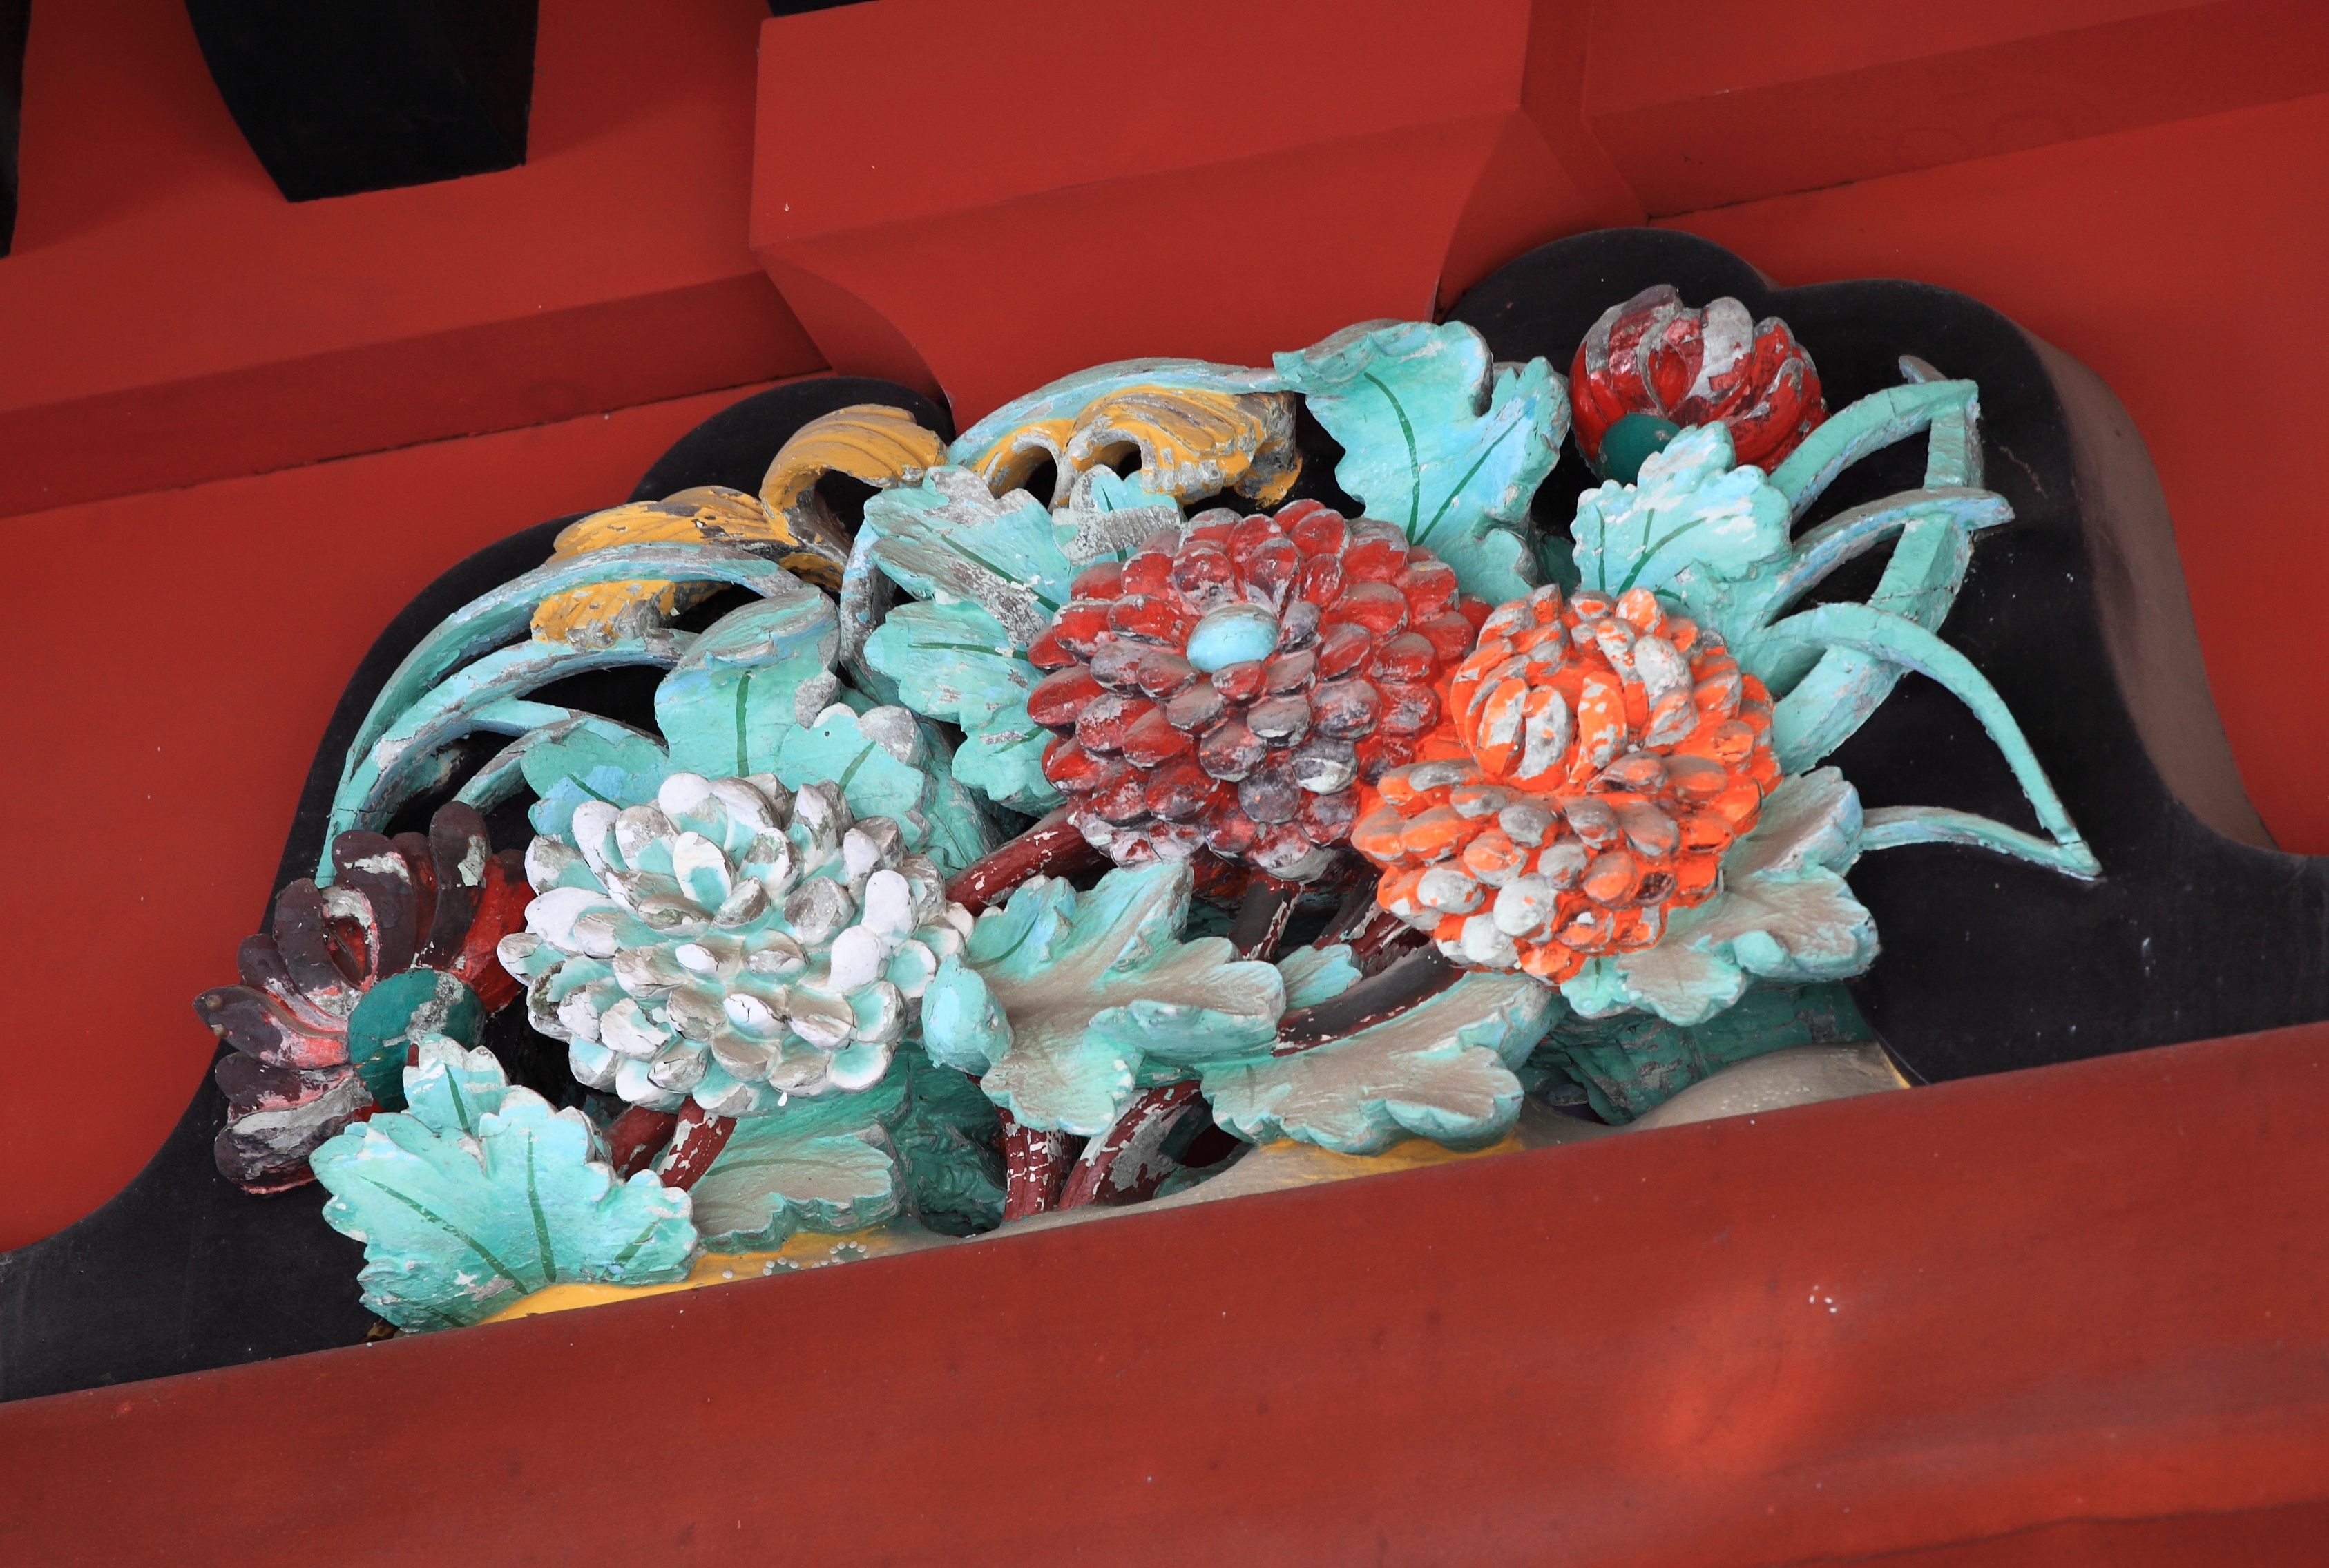
wood, flower, food, green, high, red, color, dessert, cake, art, icing, shrine, 5d, hires, carving, markii, floristry, hi, res, resolution, gunma, jinja, tomioka, myogi, myougi, flower bouquet, cake decorating